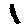
Label: 1